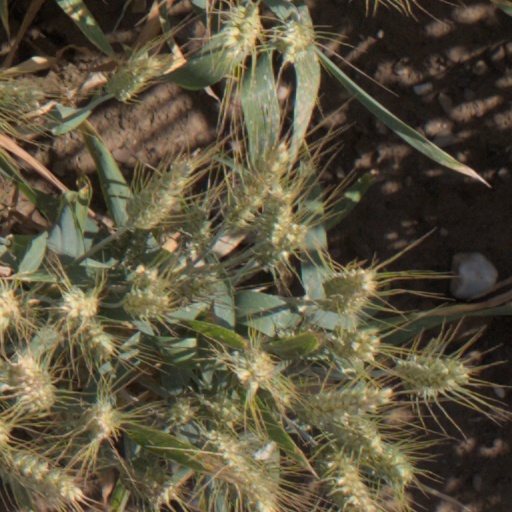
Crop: wheat